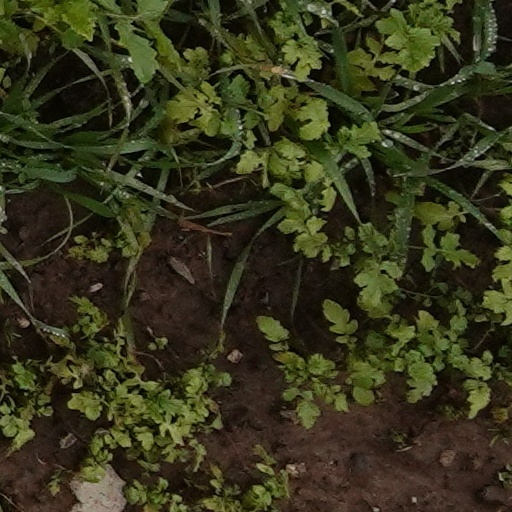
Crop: wheat